Lane Cove

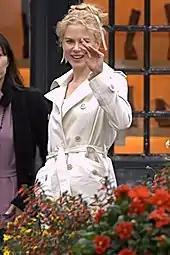
Nicole Kidman grew up in Longueville.

Around 16% of the area is devoted to public recreational areas including Burns Bay Park, Tambourine Bay Park, Pottery Green, Blackman Park and Tantallon Oval. As well as this there is a large amount of bushland surrounding the river's edge especially near Riverview and Lane Cove West. Lane Cove also has many small creeks and rivers that flow through it and therefore has many expanses of bushland. The Lane Cove River is the largest river in the area. Lane Cove National Park is located close to the suburb. The Lane Cove Bushland Park is home to an endangered species of fungus, Hygrocybe lanecovensis, which is found nowhere else. The species was discovered in the 1990s.